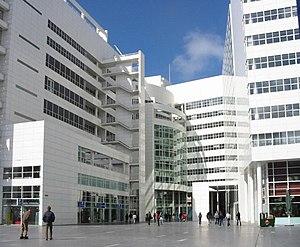
La Haye est une commune et ville néerlandaise, siège du gouvernement des Pays-Bas et chef-lieu de la province de Hollande-Méridionale. Elle n'est cependant pas la capitale, qui est Amsterdam. Au 1ᵉʳ avril 2018, la population de La Haye s'élève à 534 261 habitants, ce qui en fait la troisième ville des Pays-Bas derrière Amsterdam et Rotterdam. Elle fait partie de la conurbation de la Randstad — comprenant Amsterdam, Haarlem, Leyde, Rotterdam et Utrecht — comptant 7 100 000 habitants.